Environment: real
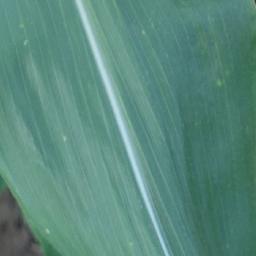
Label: healthy